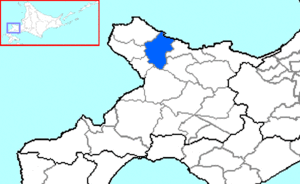
Le district de Furubira est un district de la sous-préfecture de Shiribeshi sur l'île de Hokkaidō au Japon.